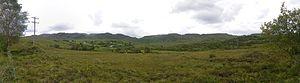
Bluestack Mountains vues depuis le nord du Lough Eske
Les montagnes Bluestack sont un massif montagneux situé au sud du comté de Donegal dans l’ouest de l’Ulster en Irlande. Ce massif coupe littéralement en deux le comté en empêchant quasiment toute circulation entre le Sud du comté et le Nord. La seule voie de circulation passe par le col de Barnesmore.